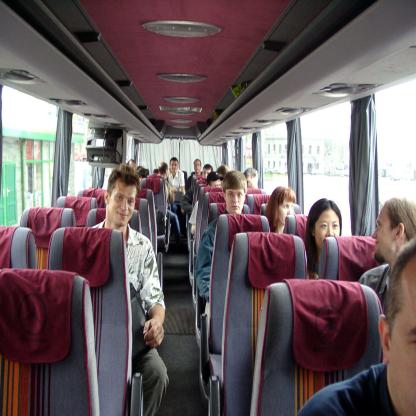
Scene: Indoor